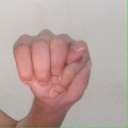
अक्षर: म